Jamaica

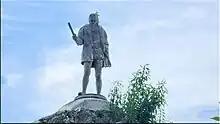
Statue of Christopher Columbus in St. Ann Parish

Christopher Columbus was the first European to see Jamaica, claiming the island for Spain after landing there in 1494 on his second voyage to the Americas. His probable landing point was Dry Harbour, called Discovery Bay, and St. Ann's Bay was named "Saint Gloria" by Columbus, as the first sighting of the land. He later returned in 1503; however, he was shipwrecked and he and his crew were forced to live on Jamaica for a year while waiting to be rescued.